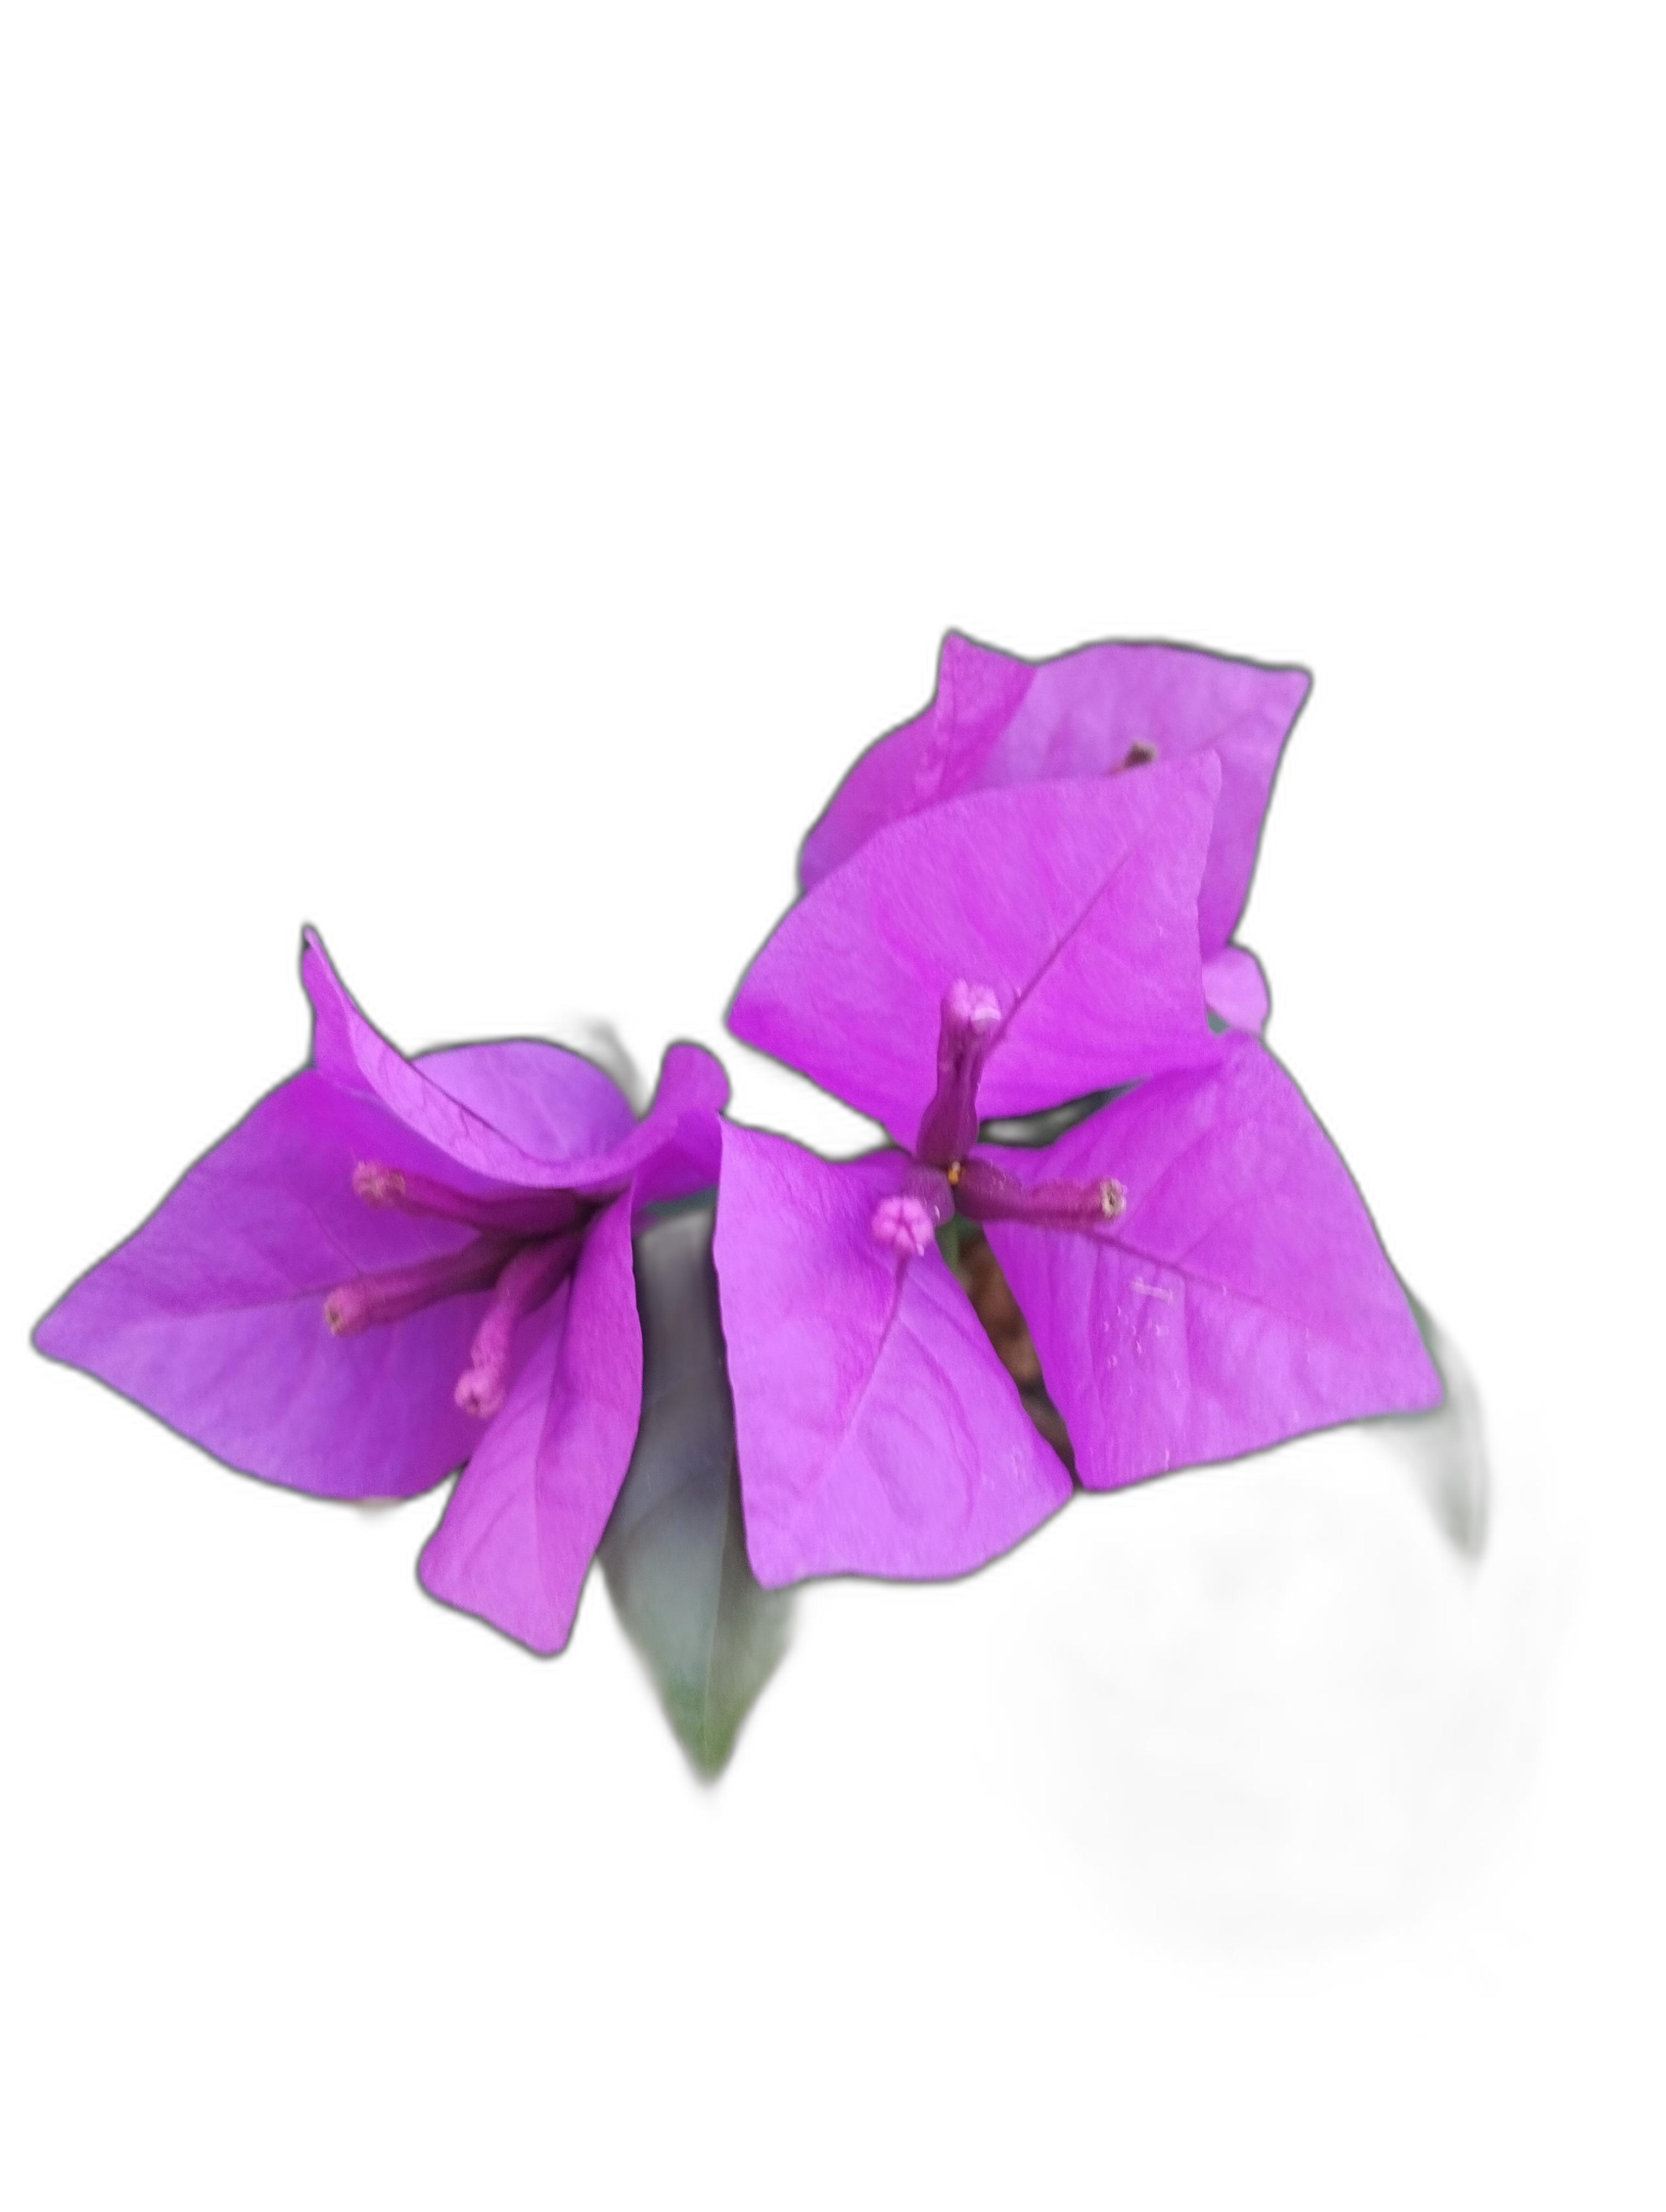
Label: Bougainvillea